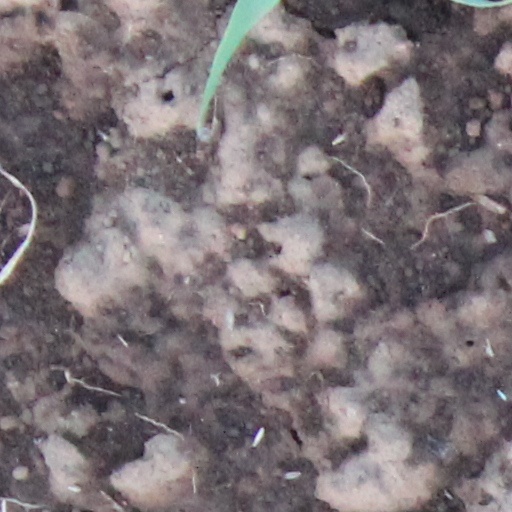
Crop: wheat